Emilio Cueto

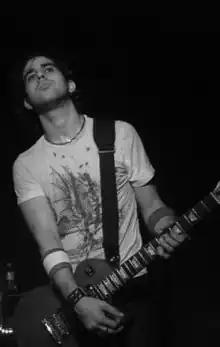

Emilio Raul Cueto (born September 10, 1977) is a guitarist who has played in the rock bands Rama Duke and Juliette and the Licks.